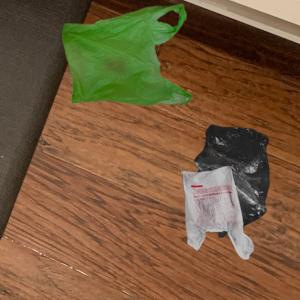
Label: plasticbags